Epidemiology of domestic violence

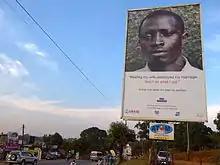
True Manhood – Anti-Domestic Violence Sign outside Entebbe, Uganda. "Beating my wife destroyed my marriage: Don't do what I did. A true man does not beat his partner."

A UN report compiled from a number of different studies conducted in at least 71 countries found domestic violence against women to be most prevalent in Ethiopia.